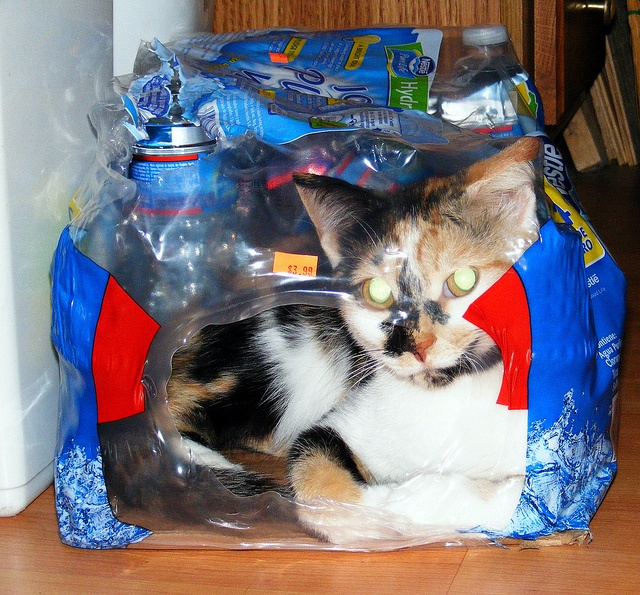
Cat laying in a Nestle water bottle wrapper.
A horrible picture of a cat in a plastic bag.
A cat sitting in a plastic bottle case bag.
A cat sitting in a plastic water bag on a hard wood floor.
A calico cat inside a package of water bottles.